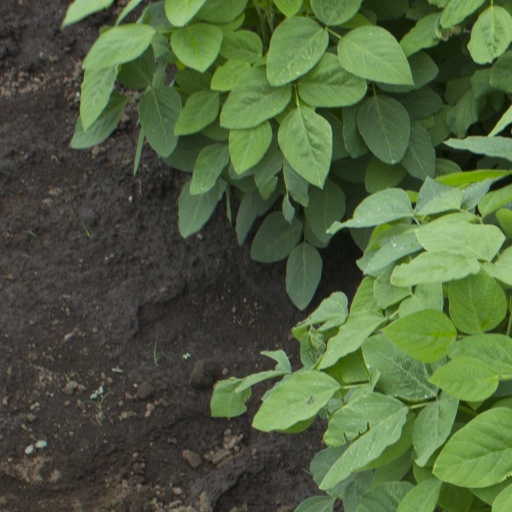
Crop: soybean